Karusellmusikk

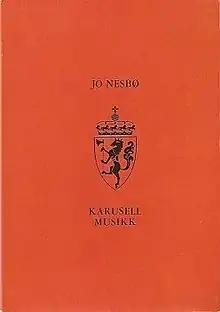
First edition

Karusellmusikk is a 2001 collection of short stories by Norwegian writer Jo Nesbø.